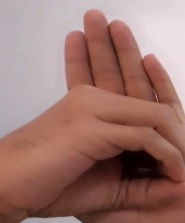
ASL sign: 0